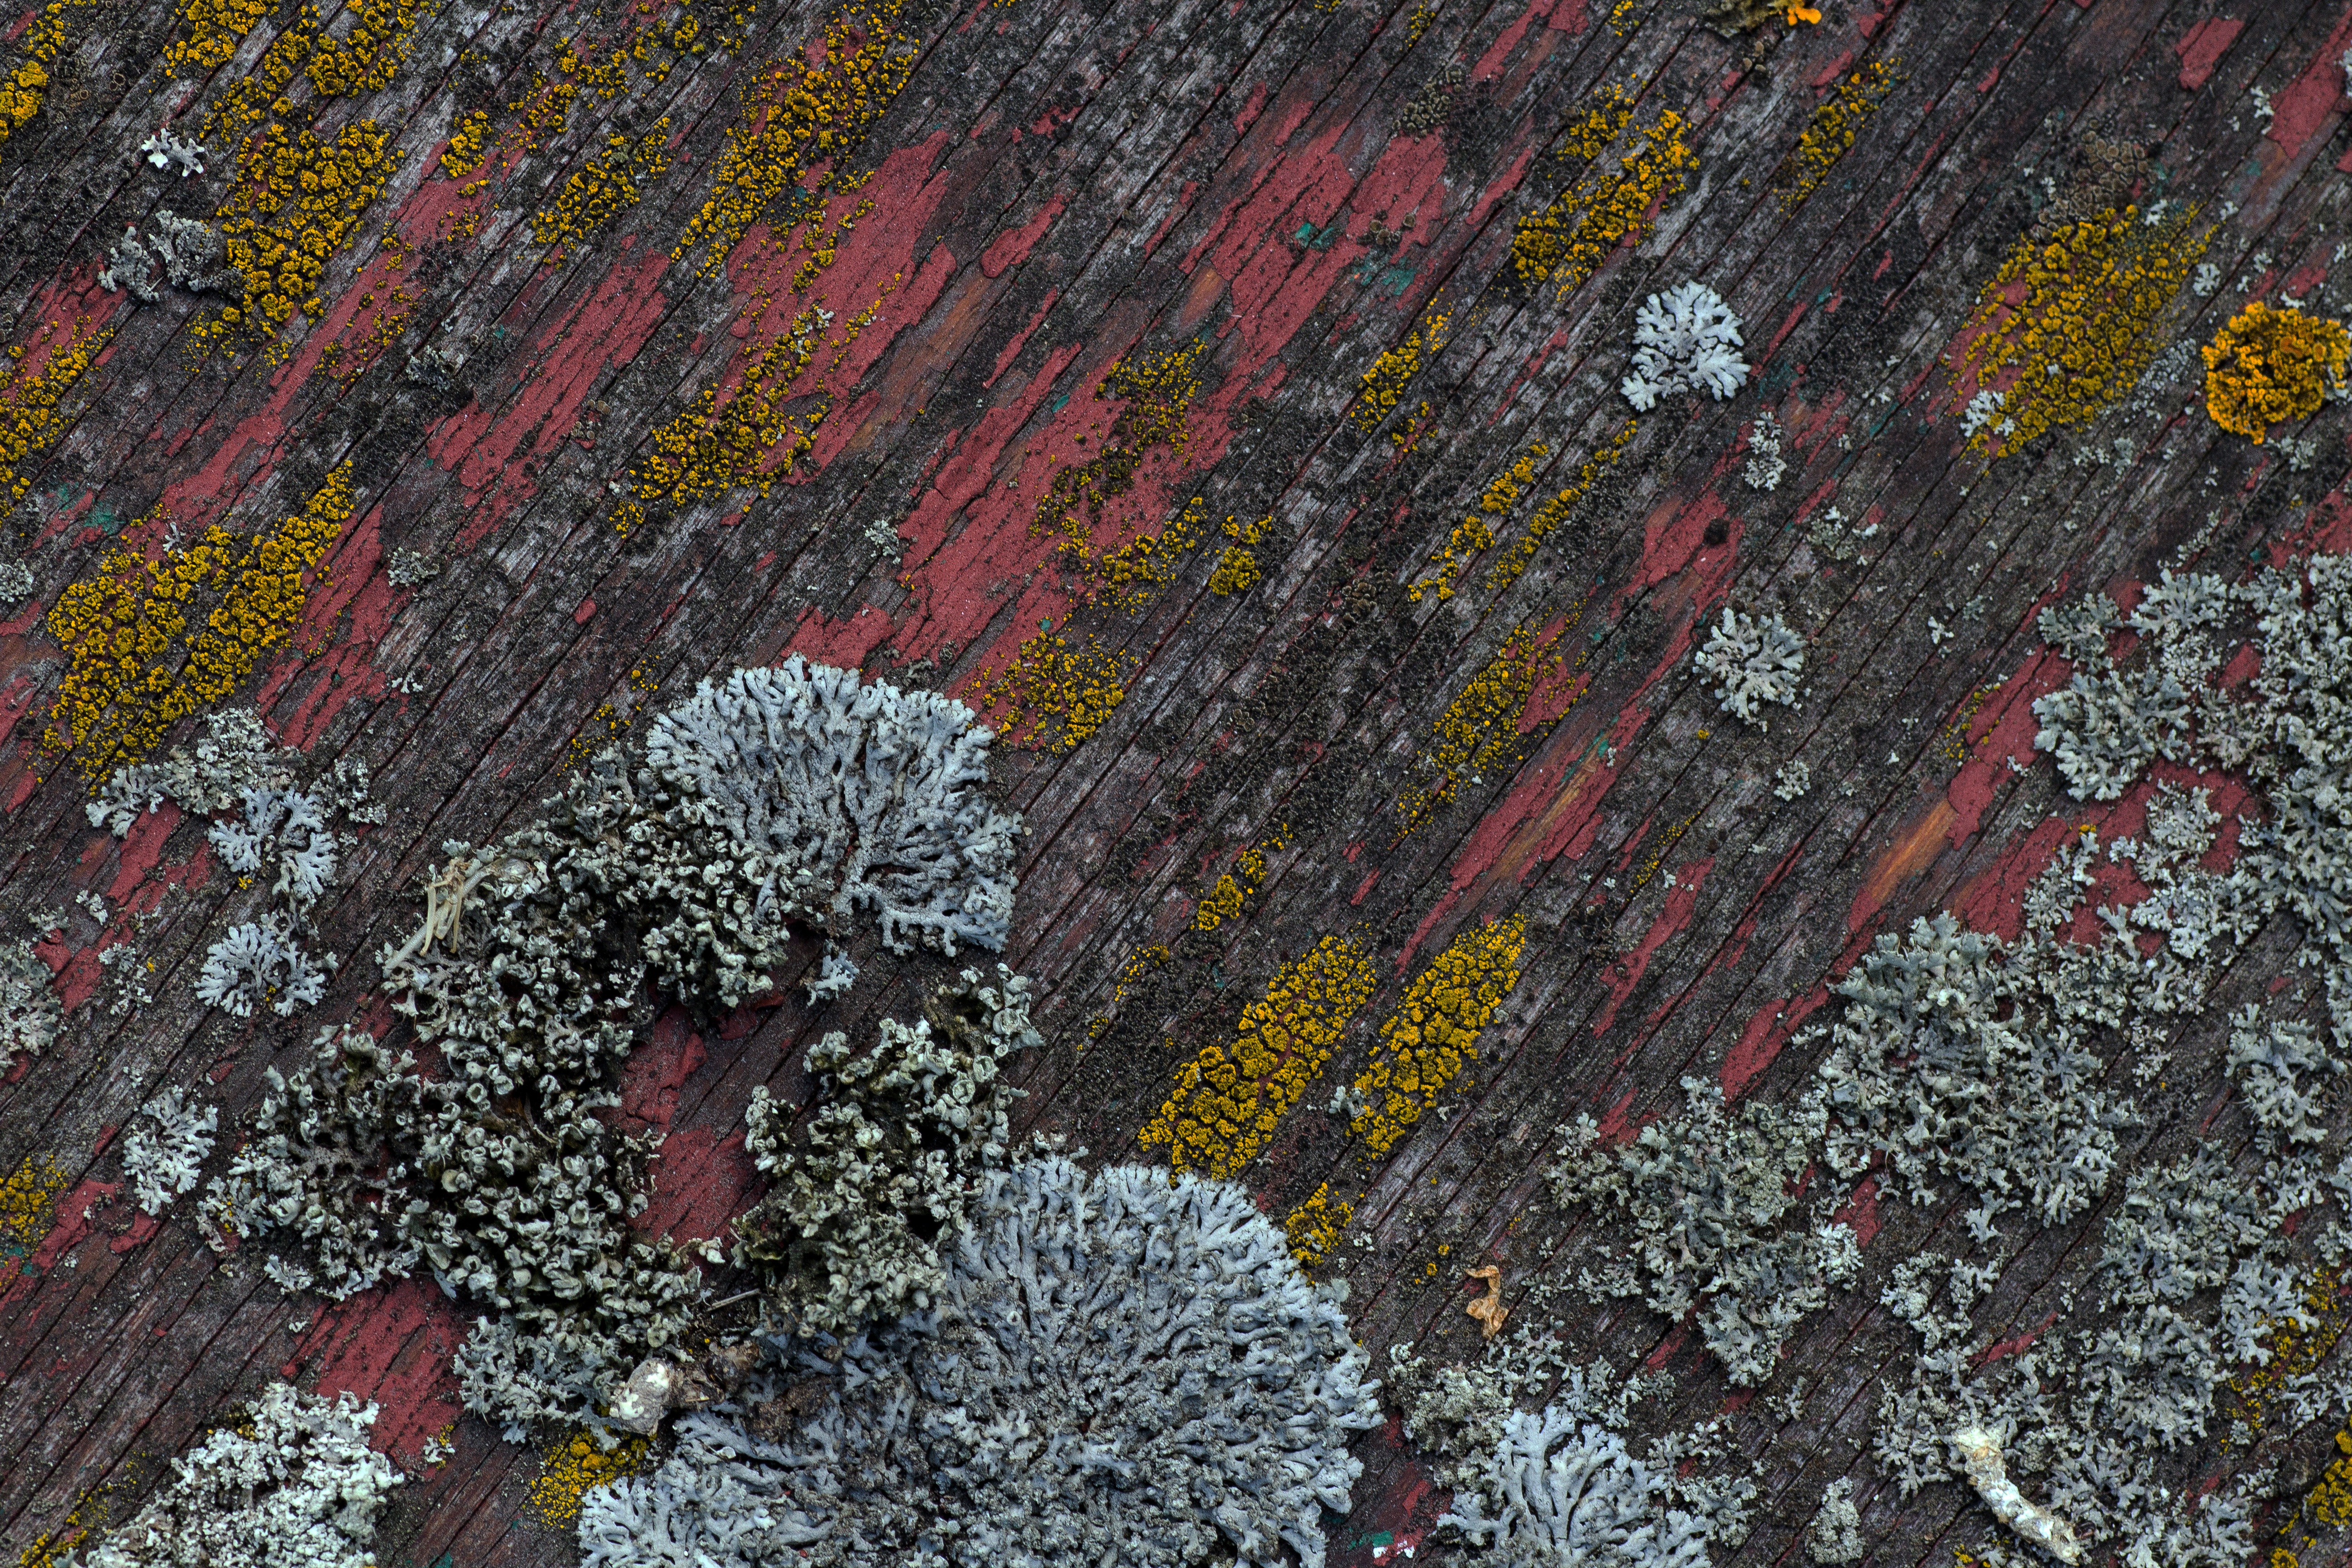
tree, rock, structure, wood, texture, leaf, pattern, autumn, soil, material, painting, weave, art, background, geology, old paint